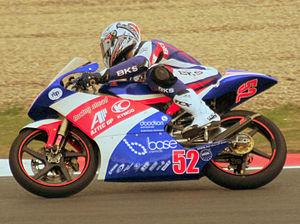
Danny Kent est un pilote de vitesse moto anglais.